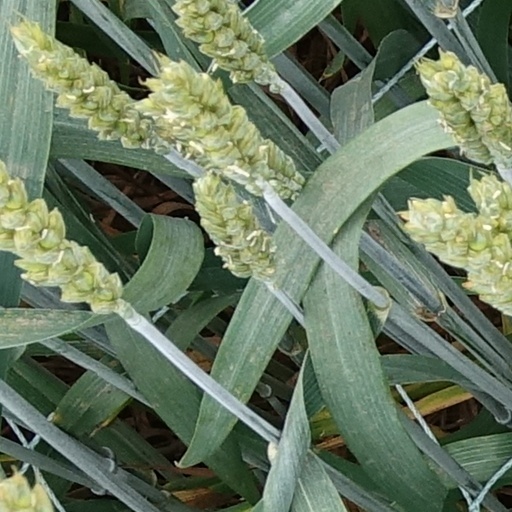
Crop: wheat